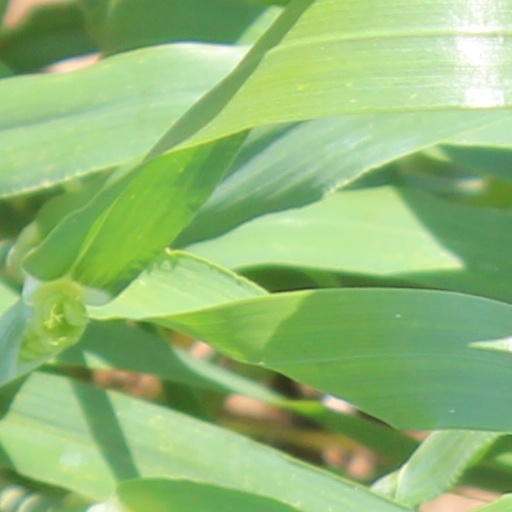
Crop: wheat